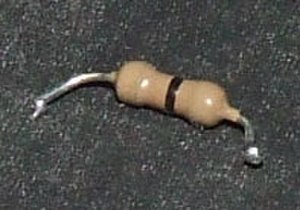
Lus (elektronik)
Eksempel på en lus "camoufleret" som en modstand. Modstandslus har som regel kun et sort bånd eller er stemplet med "0" på midten af modstanden. Fordelen ved modstandslusen er at den kan placeres automatisk af en komponentrobot. Ved manuel komponentbestykning af en printplade benyttes hyppigt lederafklip fra modstande eller korte ledninger som lus.
En elektrisk lus er tilsigtet elektrisk forbindelse mellem to terminaler. Den kan være fast monteret eller have karakter af en stikforbindelse; her bruges ofte den engelske betegnelse jumper, som kendes fra computerverdenen.